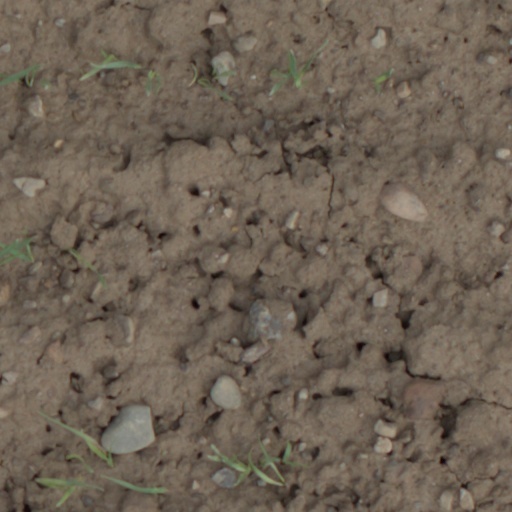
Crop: wheat